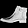
Label: Ankle boot